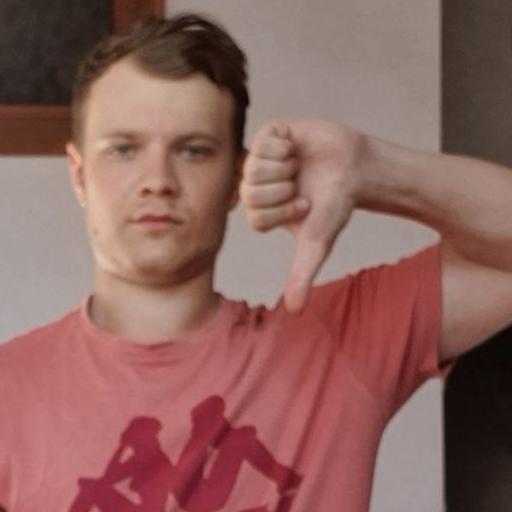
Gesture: dislike